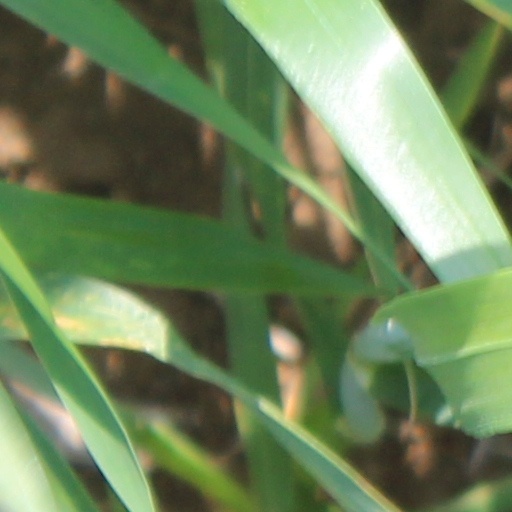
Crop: wheat